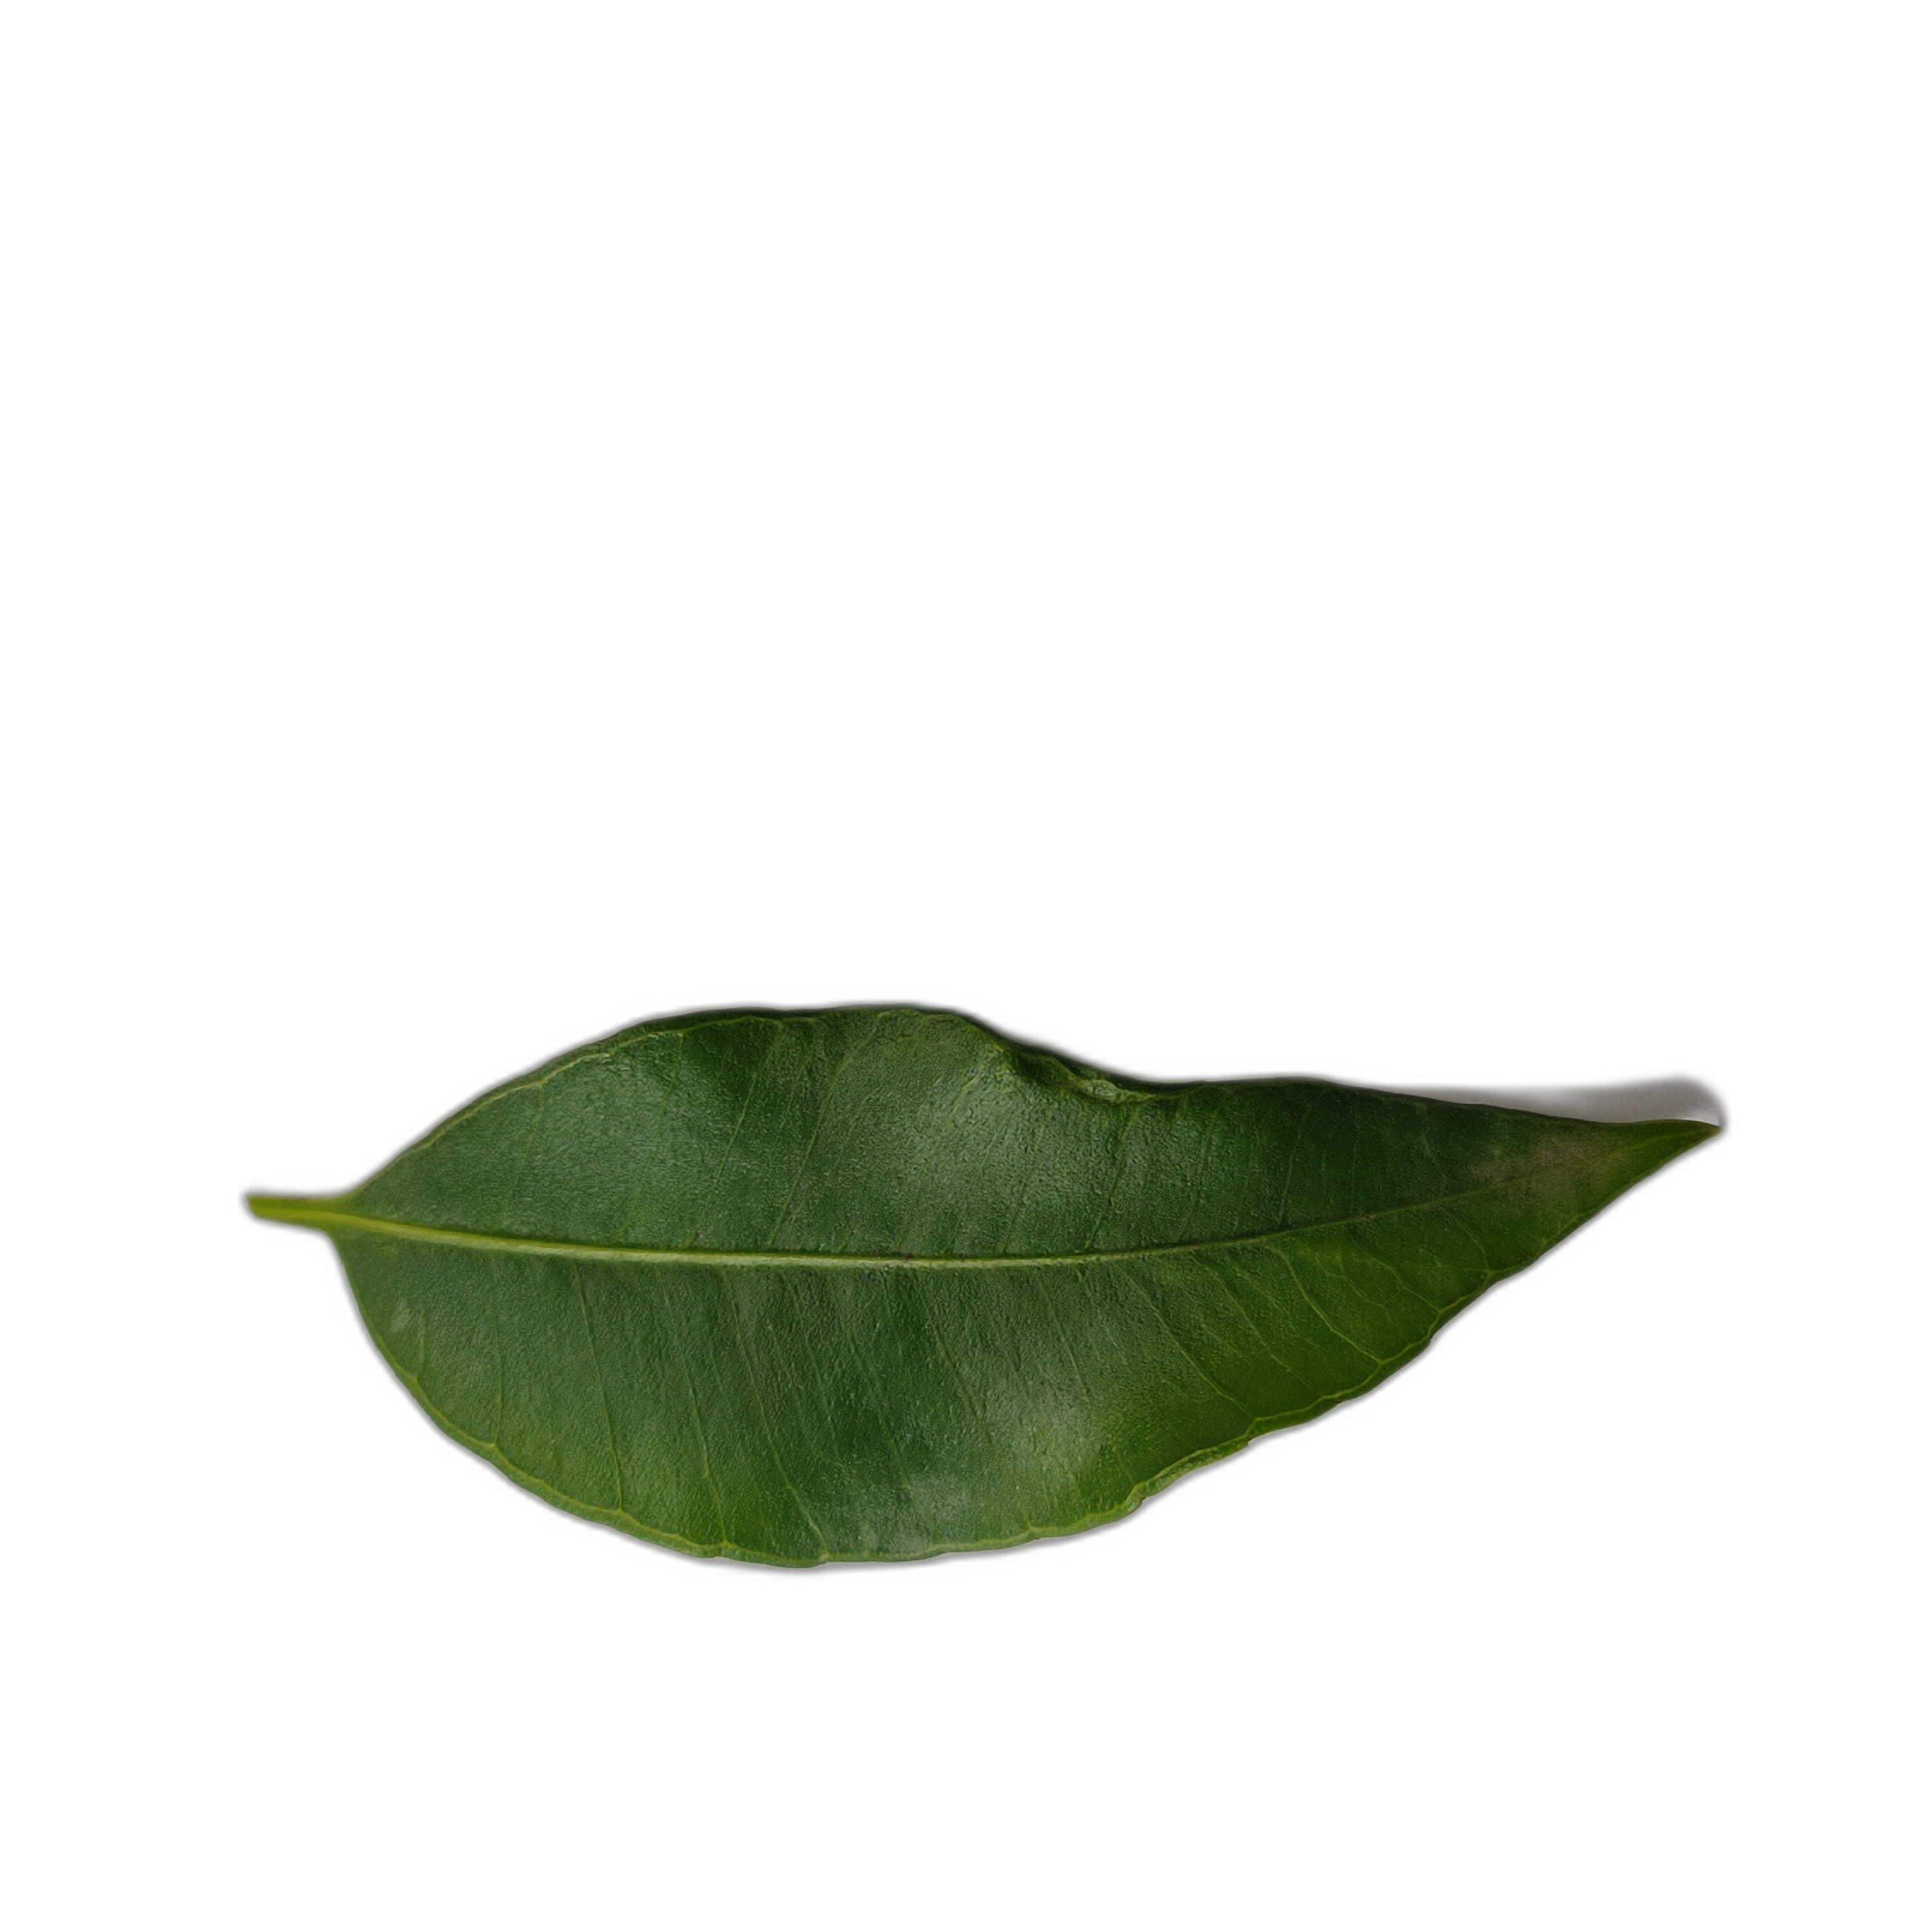
Label: healthy